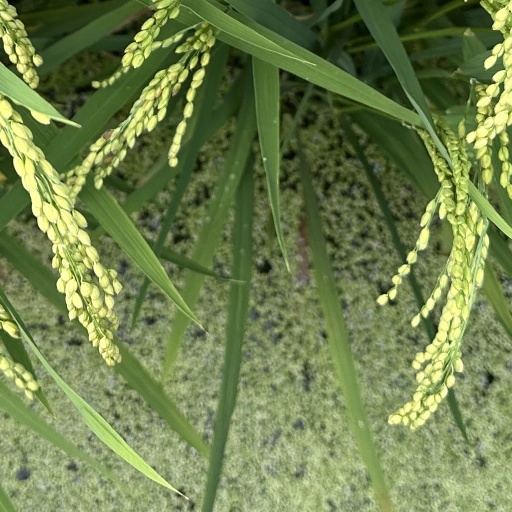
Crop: rice